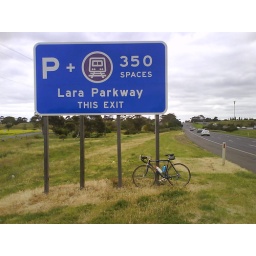
Rob from Melbourne VIC_Found this 350 sign while on the Round The Bay in a Day bike ride